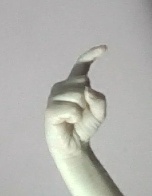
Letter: ra